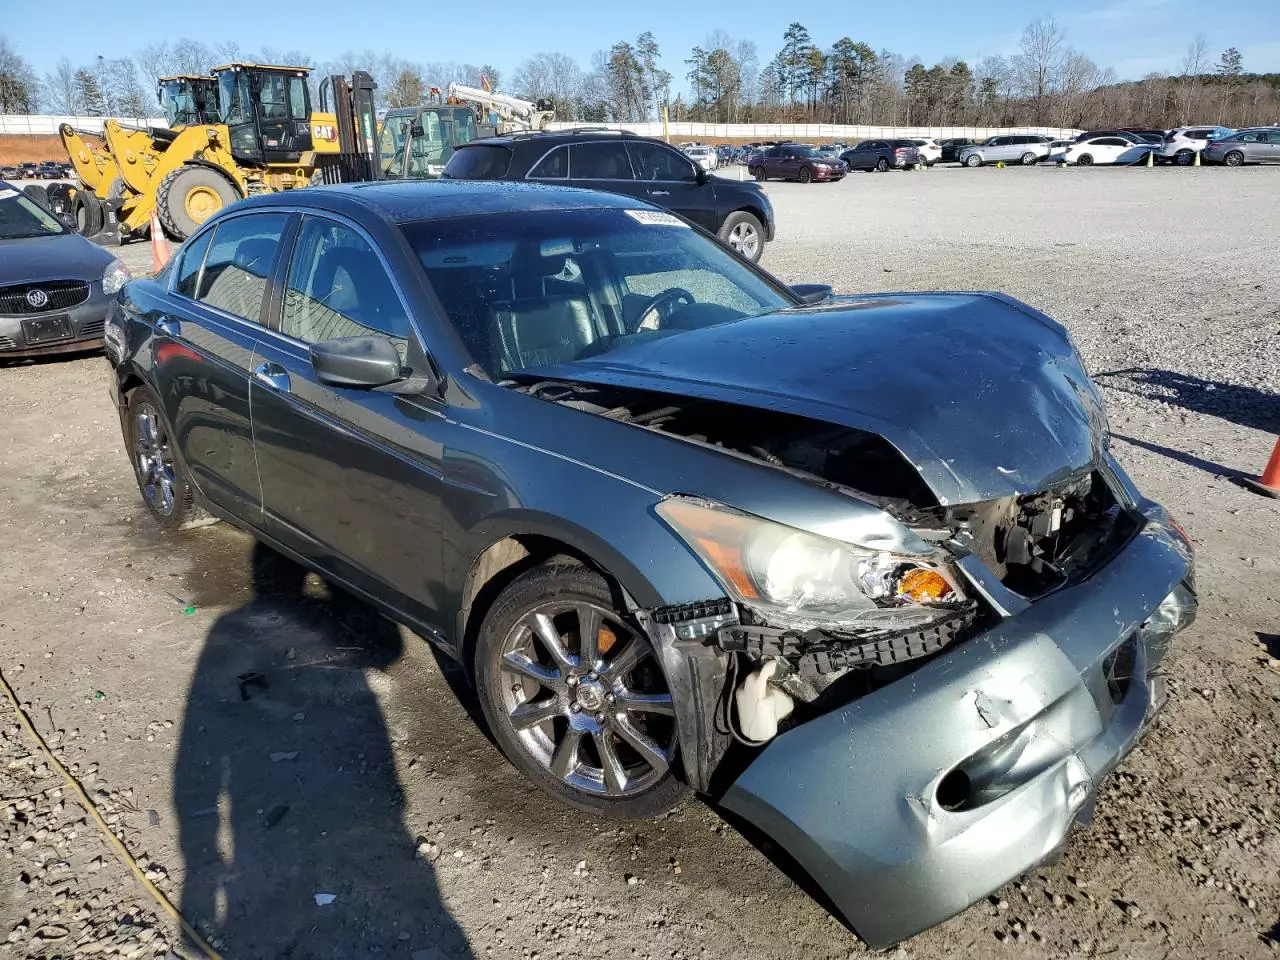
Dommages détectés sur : pare-choc avant, feu avant droit, capot, aile avant droite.
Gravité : majeur